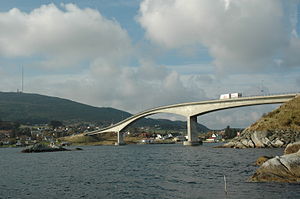
Boknasundbroen
Boknasundbroen eller Boknasundbrua er en 385 meter lang cantileverbro på Europavej E39. Broen krydser Boknasundet mellem øerne Vestre Bokn og Austre Bokn. Den blev åbnet i 1991.